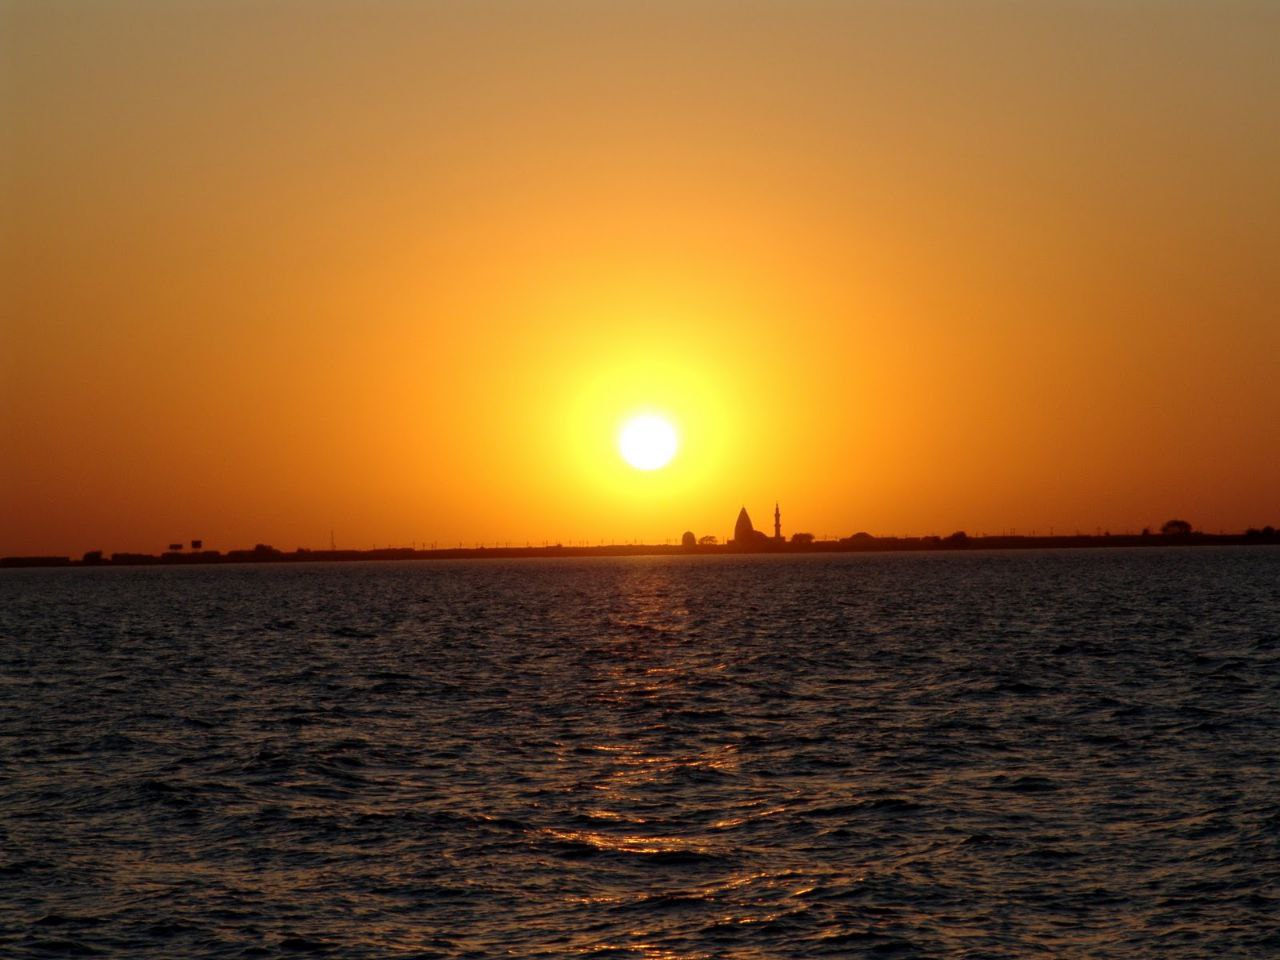
الوصف بالفصحى: منظر البحر في وقت غروب الشمس
الوصف بالعامية السودانية: منظر البحر في وقت غروب الشمس
التصنيف: Nature & Landscape